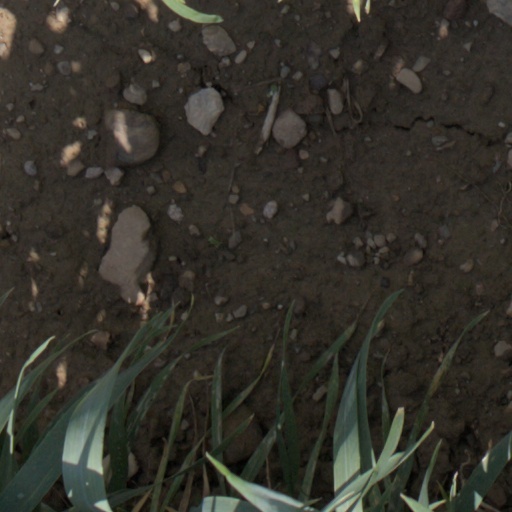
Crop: wheat